Gloster Aircraft Company

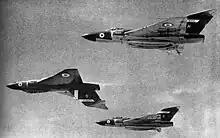
"Javelin FAW 7"s of No. 64 Squadron RAF in 1959.

Frank Whittle had first met Gloster's designer and test pilots in April 1939 and an official approach from the Air Ministry followed. As no existing aircraft was suitable for adaptation to take the new jet engine, and Gloster did not have much workload in its design department, Gloster received a contract in early 1940 – to design and build Britain's first jet aircraft. Two airframes were built in secrecy. Due to the risk of bombing, one of the aircraft was built offsite from Brockworth at Regent Motors Cheltenham.